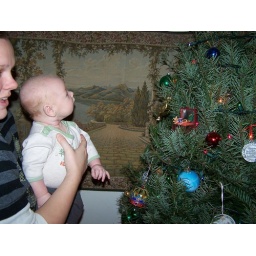
He was so cute staring at that tree and being in his swing just content watching us decorate it